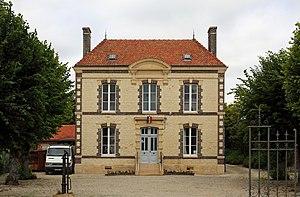
Lyères (département de l'Aube, France)
Luyères est une commune française, située dans le département de l'Aube en région Grand Est. Ses habitants sont les Luyons.